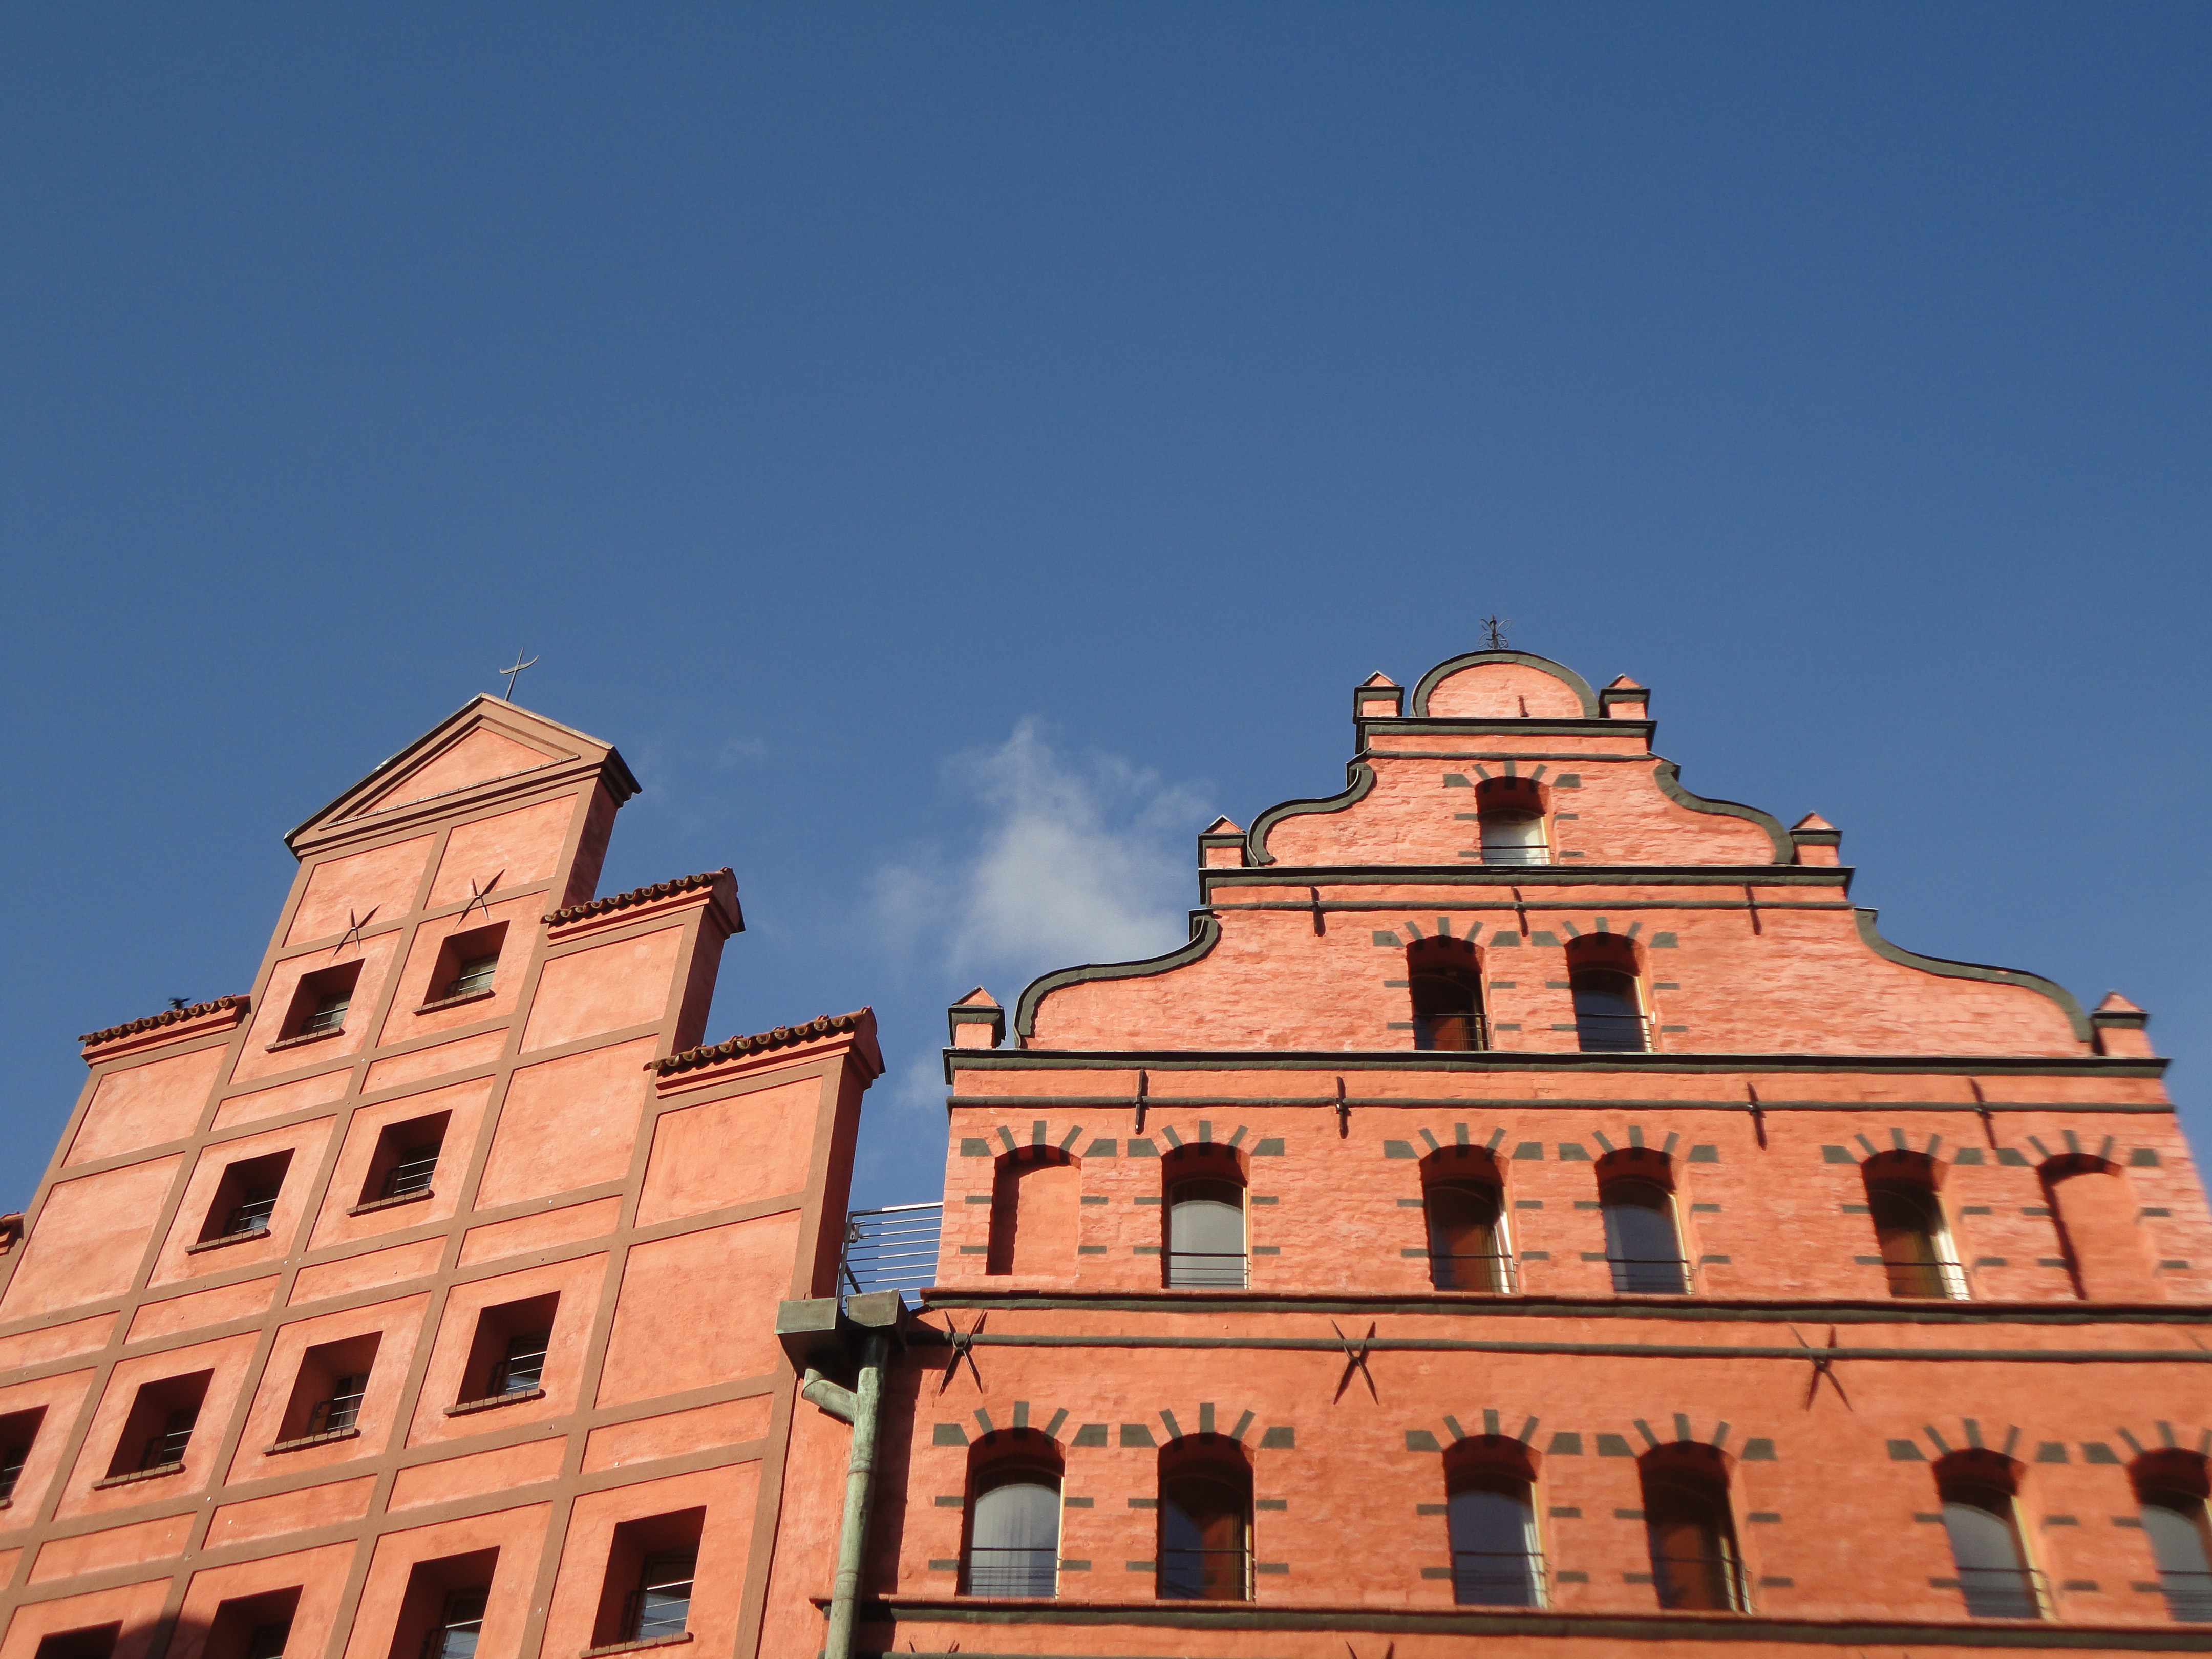
architecture, sky, palace, city, home, tower, landmark, facade, old town, roofs, gable, historic site, ancient history, human settlement